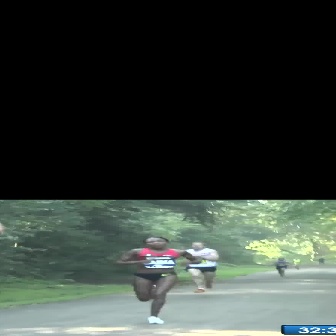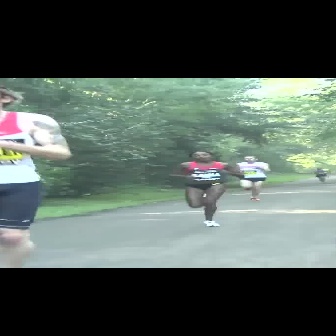
  Please identify the target specified by the bounding box [112,236,201,325] in the first image and locate it in the second image. Return the coordinates in [x_min,y_min,x_max,y_max] format.
Answer: [165,150,242,227]